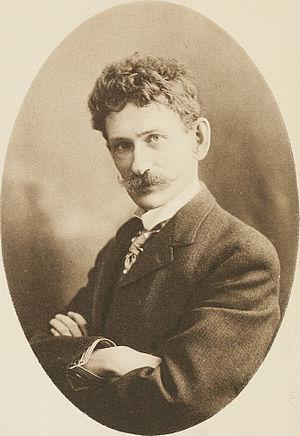
Peter Newell est un illustrateur américain.